Xinghai Square

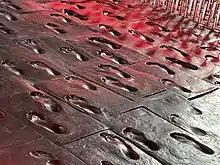
The sculpture of 1000 footprints

Leading up to the Centennial City Sculpture is a ground-level copper sculpture of 1000 footprints, which were stepped by 1000 Dalianese people of different ages. From the north to the south, footprints were ordered by age from the oldest to the youngest. The footprint in the first line belongs to Dalianese people who were born in 1899 when Dalian as a city was established, and the one in the last line belongs to Dalianese people who were born in 1999. The 1000 footprints shows Dalian's century-long history created by its industrious citizens.